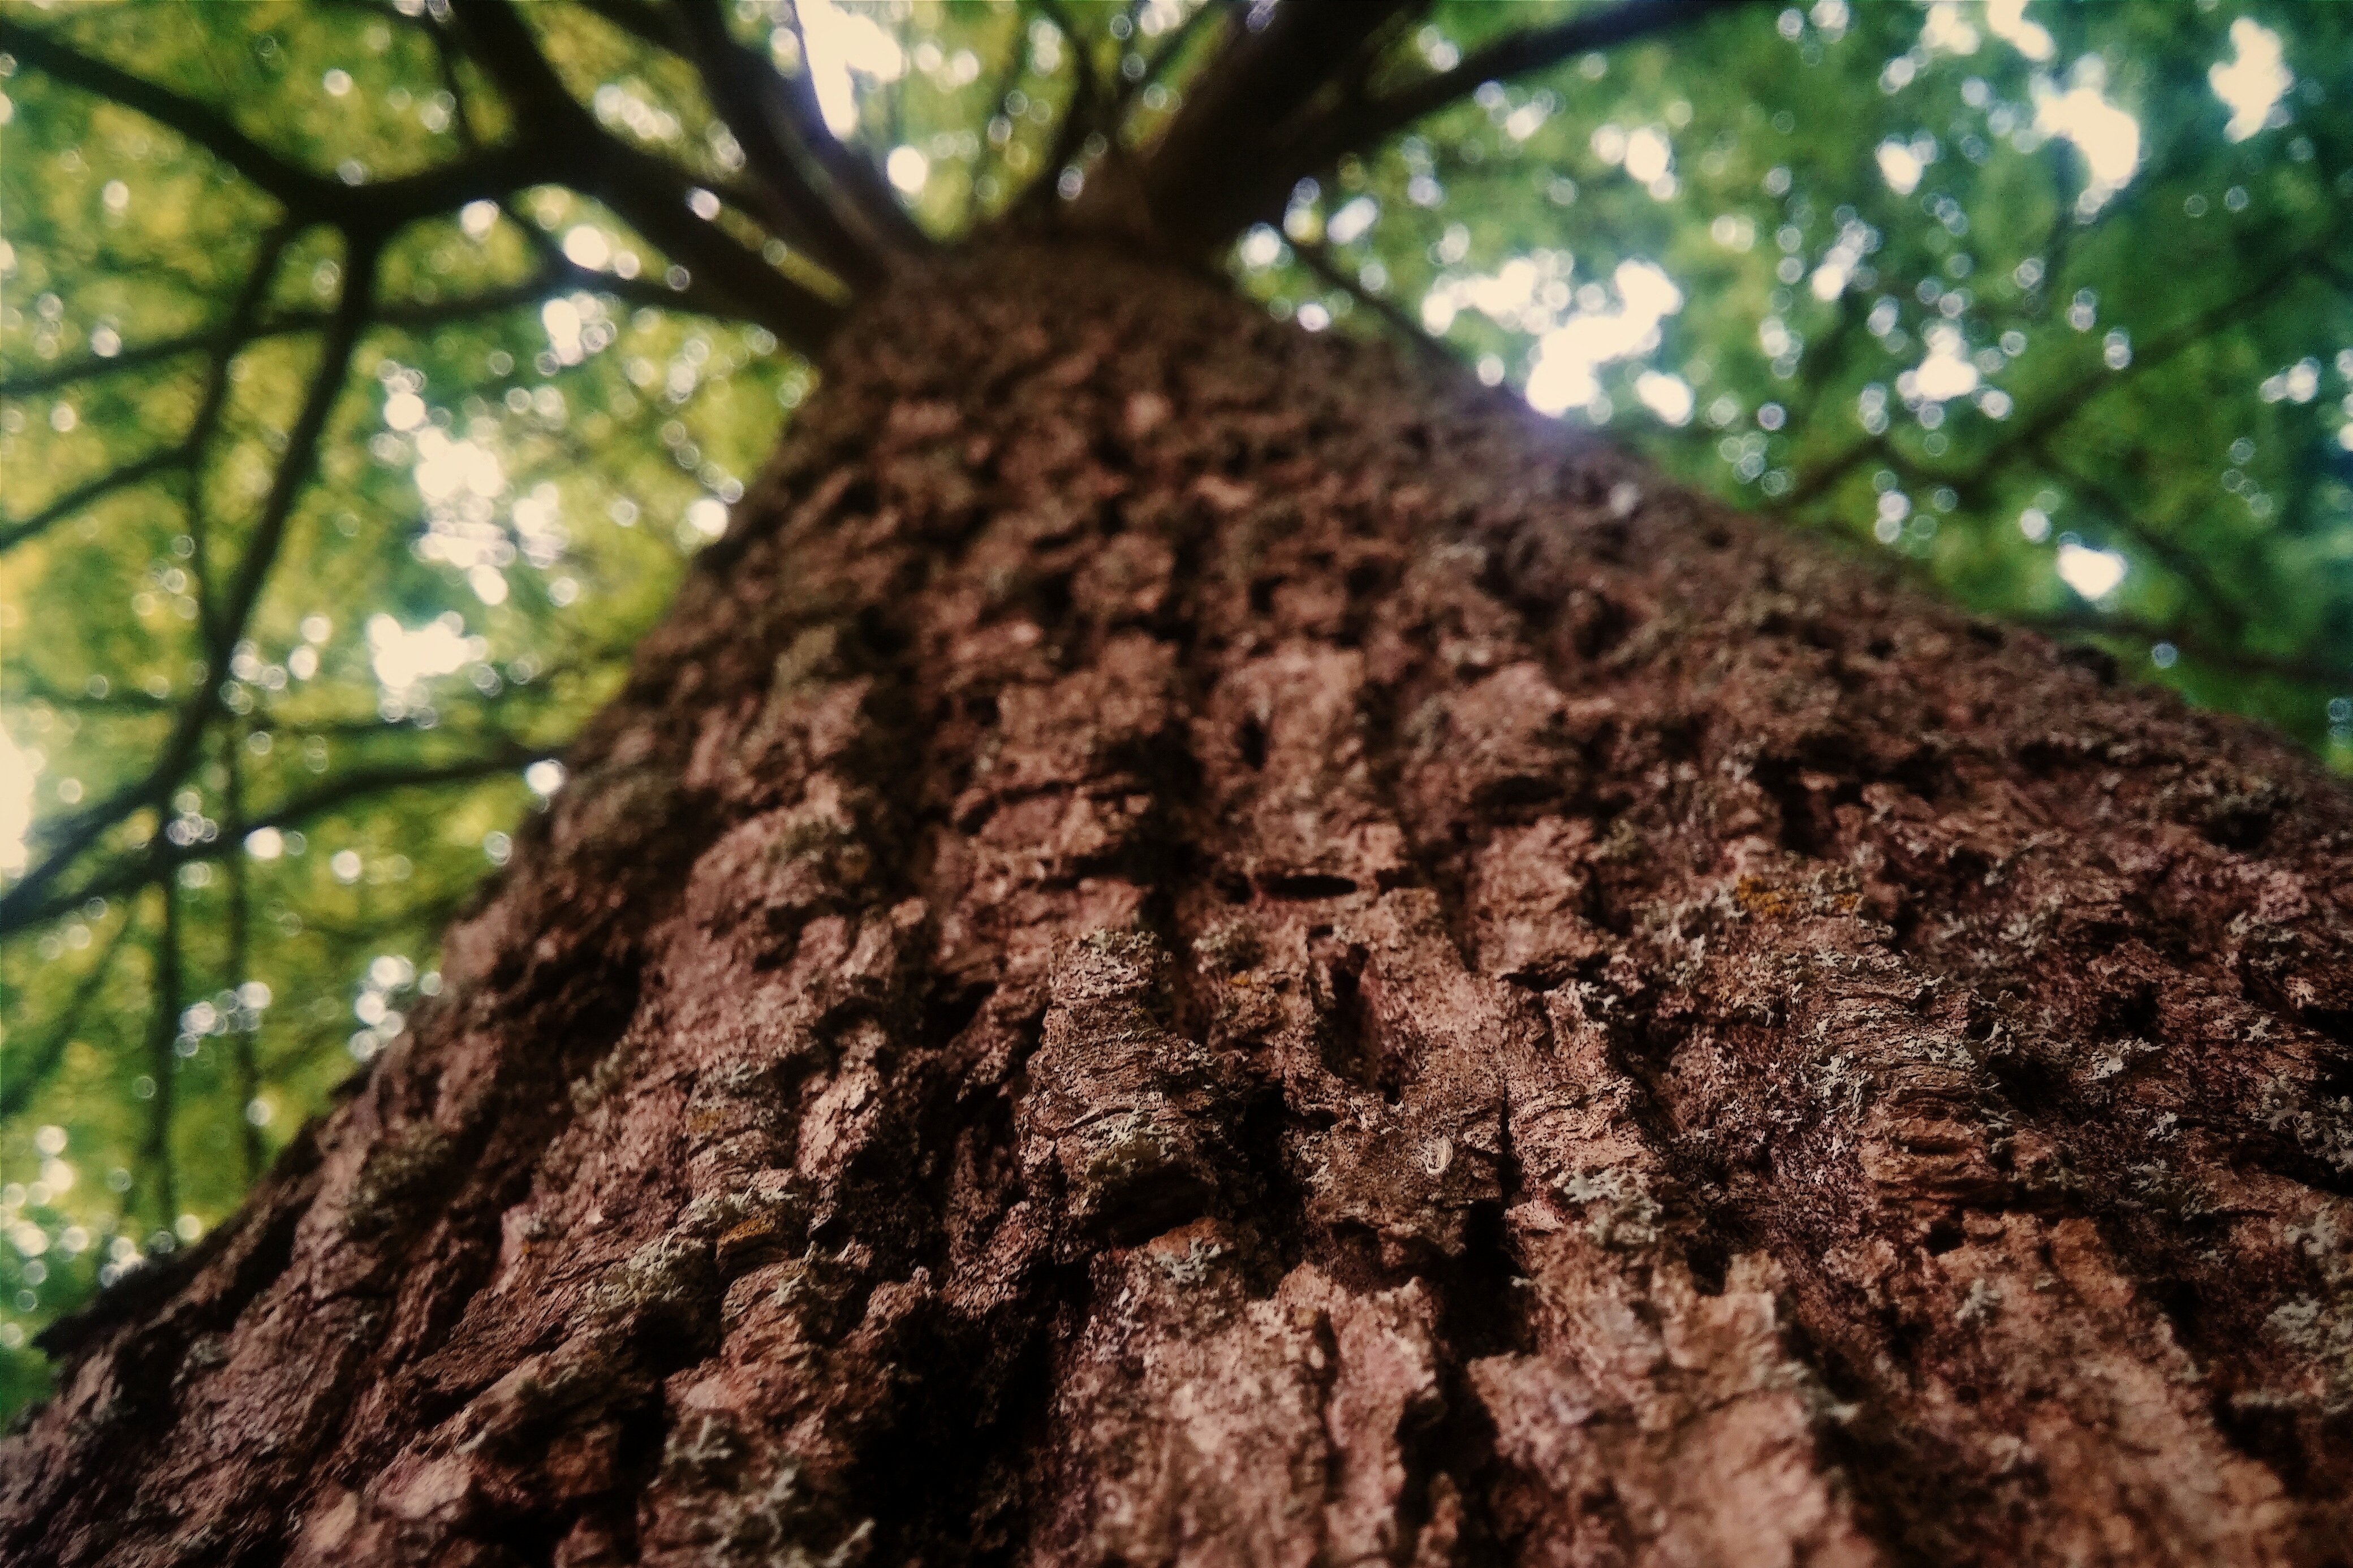
tree, nature, plant, trunk, wildlife, foliage, green, insect, soil, fauna, invertebrate, focus, branches, the bark, woody plant